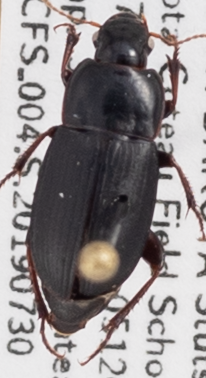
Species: Harpalus opacipennis
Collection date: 2019-07-30
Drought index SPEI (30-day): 1.386
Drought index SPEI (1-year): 1.28
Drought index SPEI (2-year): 0.8